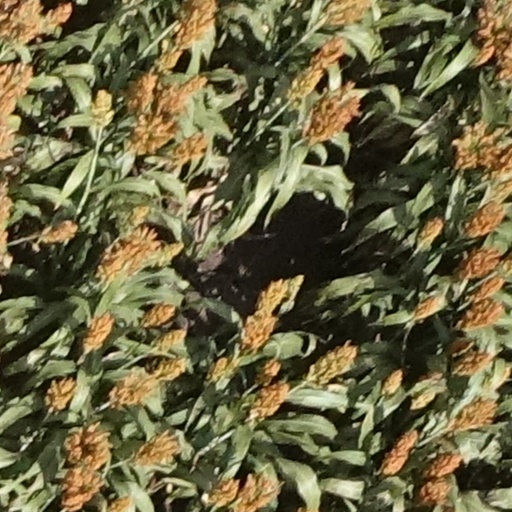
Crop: sorghum